Nansen Island

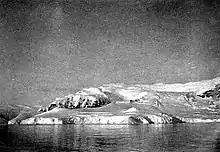
Brooklyn Island

Discovered by the BelgAE under Gerlache, 1897-99, and named after the home of Doctor Frederick A. Cook, American member of the expedition who served as surgeon, anthropologist, and photographer.